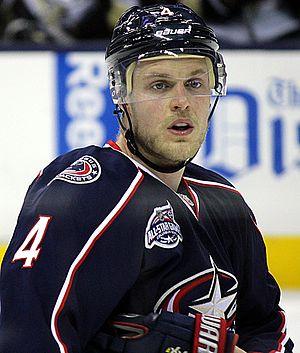
Kevin Connauton est un joueur professionnel canadien de hockey sur glace. Il évolue au poste de défenseur.